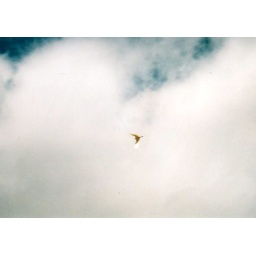
It is a flying bird in the sky.